Mullah Omar

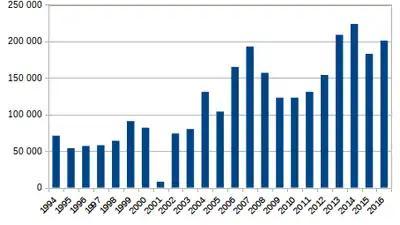
Afghanistan opium poppy cultivation, 1994–2007 (hectares). Before the US invasion of Afghanistan in 2001, opium production was almost entirely eradicated (99%) by the Taliban.

Between 1996 and 1999, the Taliban controlled 96% of Afghanistan's poppy fields and made opium its largest source of taxation. Taxes on opium exports was the primary source of income for the Taliban during its rule and subsequent insurgency after 2001. In July 2000, Taliban leader Mohammed Omar, in an effort to eradicate heroin production in Afghanistan, declared that growing poppies was un-Islamic, resulting in one of the world's most successful anti-drug campaigns. The Taliban enforced a ban on poppy farming via threats, forced eradication, and public punishment of transgressors. The result was a 99% reduction in the area of opium poppy farming in Taliban-controlled areas, roughly three-quarters of the world's supply of heroin at the time. The ban was effective only briefly due to the deposition of the Taliban in 2001.